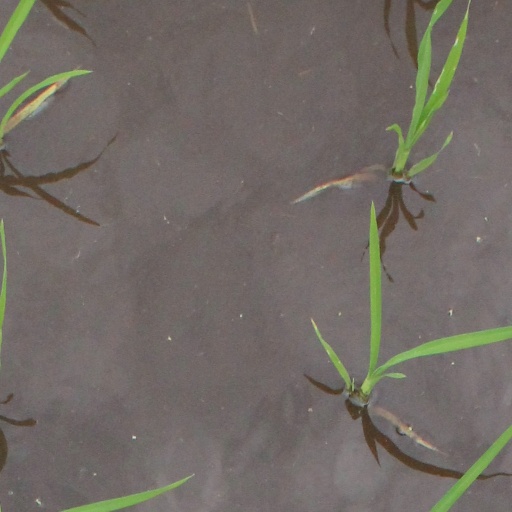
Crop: rice